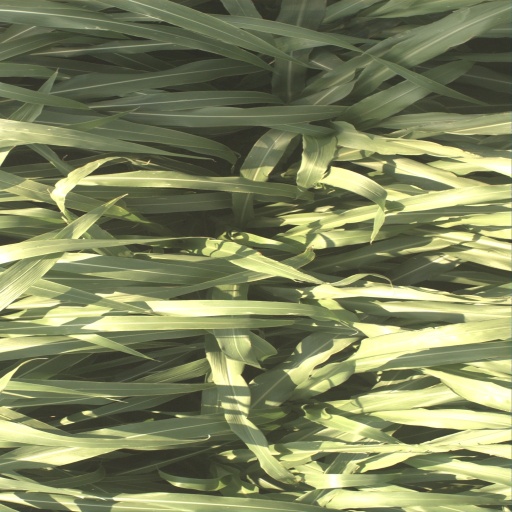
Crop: sorghum